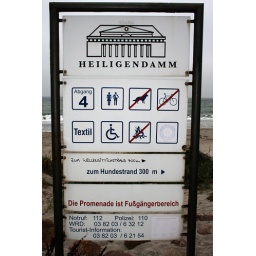
Right above the way for the dogs - beach a funny guy write the hint for the budgies beach!